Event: Nepal Earthquake
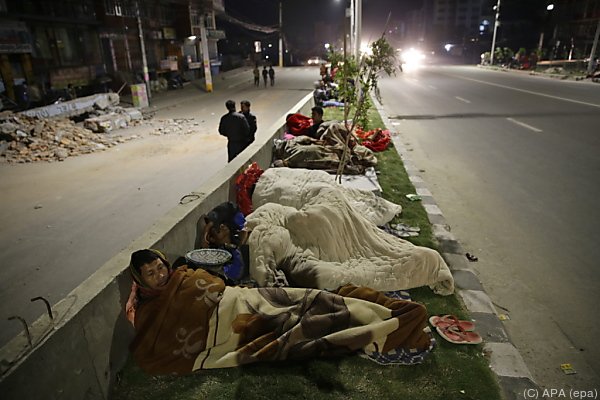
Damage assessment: damage